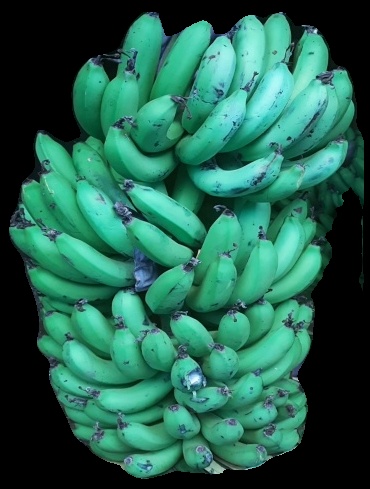
Variety: pachbale
Grade: grade1